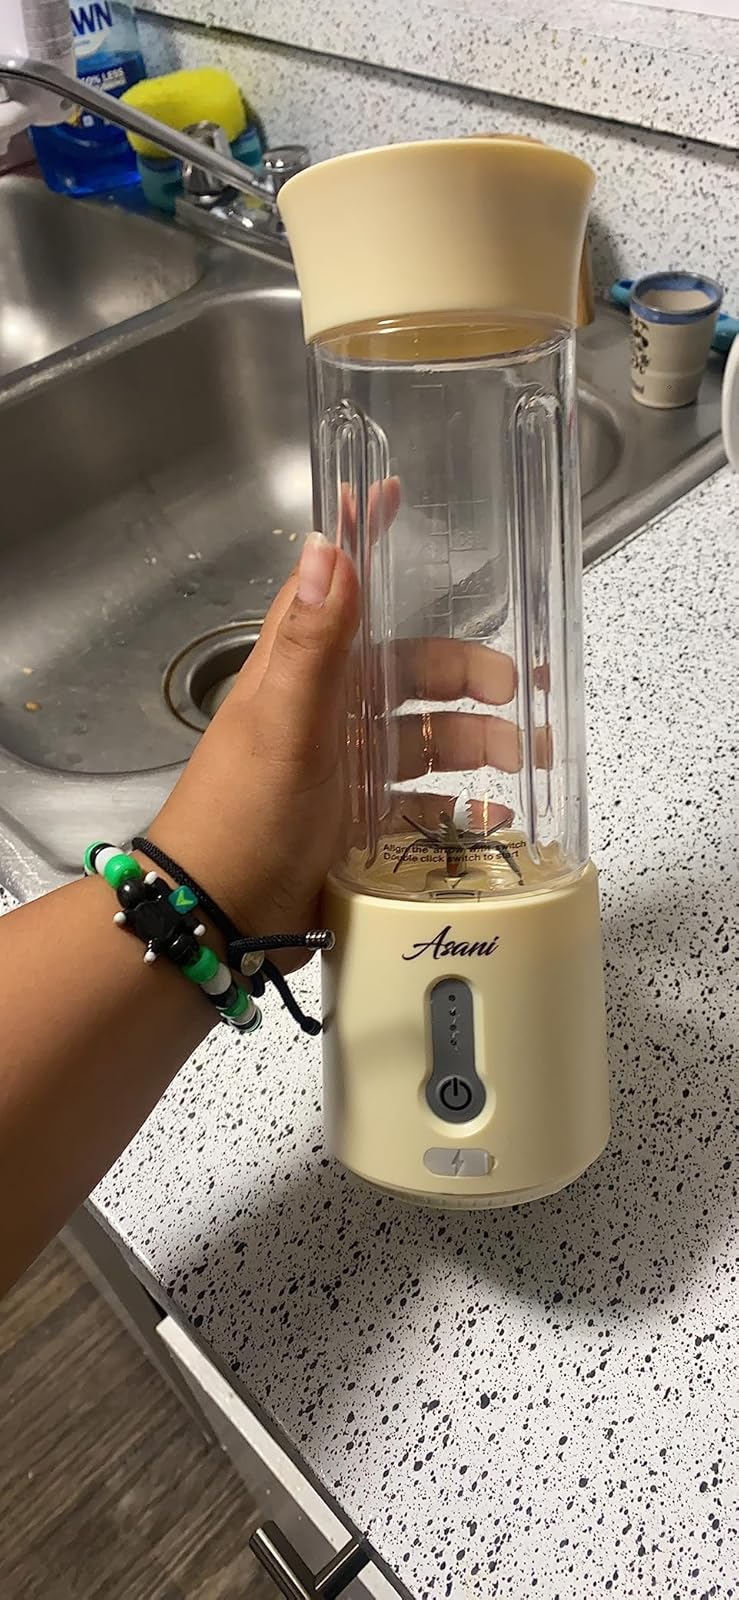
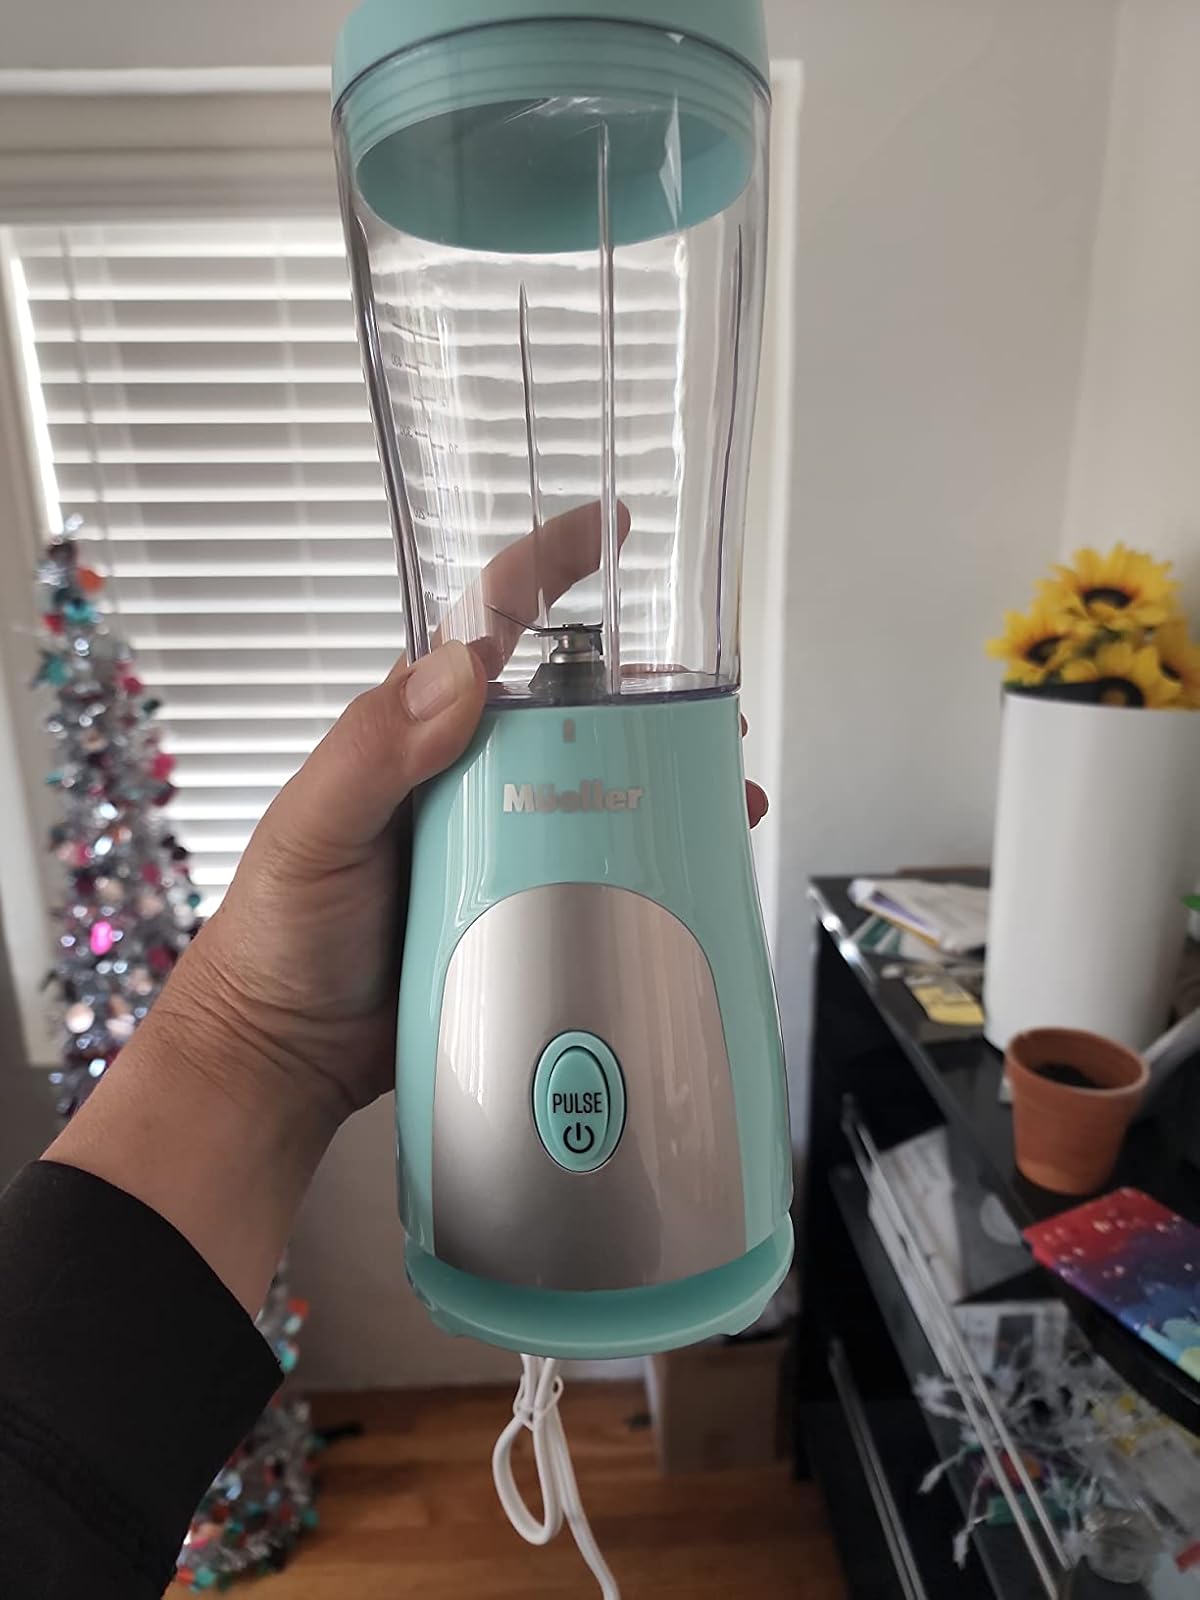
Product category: items_blender
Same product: no